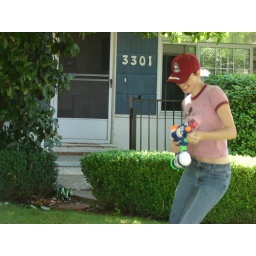
Meg at the 58th street house, water gunning in the streets